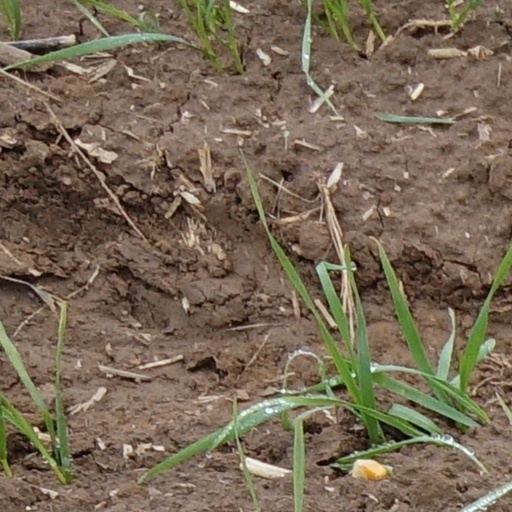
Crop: wheat